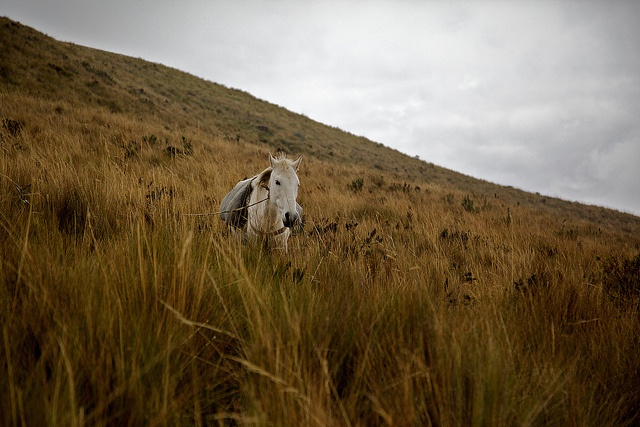
A horse standing in the tall grass on a hillside.
A horse rests on a grassy hill under a cloudy sky
A white horse moving down a hill with a saddle.
A horse walking across a dry grass field.
White horse walking down a hill with a pack on his back